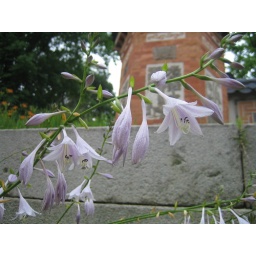
the chimney in the garden ironically represents the animal and plant world